Nicolas Sarkozy

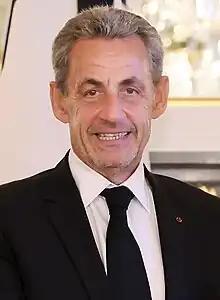
Sarkozy in 2022

In 2020, Sarkozy was charged with corruption by French prosecutors in two cases, notably concerning the alleged Libyan interference in the 2007 French elections. At issue for Sarkozy were campaign costs exceeding the maximum allowed, and how they were paid. In 2021, Sarkozy was convicted of corruption in two separate trials. His first conviction resulted in him receiving a sentence of three years, two of them suspended and one in prison; he has appealed against the ruling. For his second conviction in September 2021, he received a one-year sentence, which he is allowed to serve under home confinement; his lawyer said he would appeal this decision.